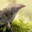
Label: shrew